Snatch Game

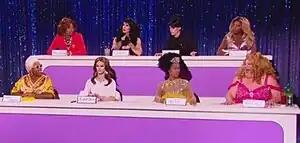
The Snatch Game as seen in season 10 of "RuPaul's Drag Race"

Snatch Game is a comedy challenge recurring across the "Drag Race" television franchise and a fixture of the reality competition series. Since the second season of the original American "RuPaul's Drag Race" series in 2010, the challenge has returned for every subsequent season. Typically arranged as a parody of "Match Game" (known as "Blankety Blank" in the UK, "Blankety Blanks" in Australia, and "Jogo dos Pontinhos" in Brazil), the challenge is a test of the contestants' skills at celebrity impersonation and improvisational comedy.